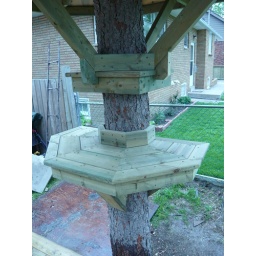
semi octagonal bar fastened to live tree trunk; gazebo top above